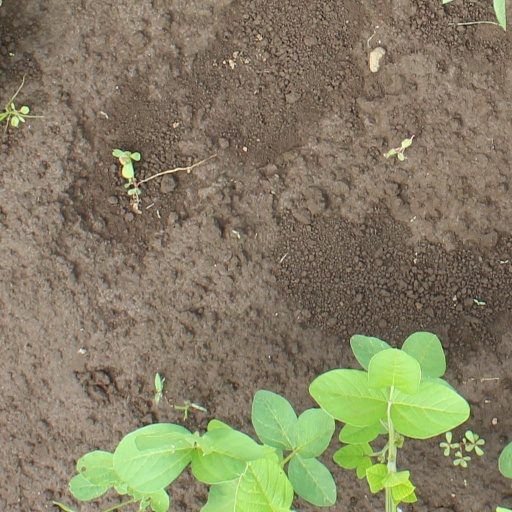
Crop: soybean